List of songs recorded by Melanie Martinez

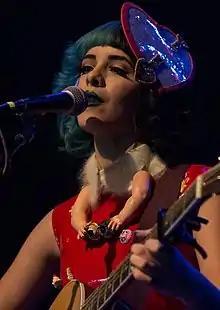
Martinez performing at Gramercy Theatre in New York City in February 2014

Melanie Martinez is an American singer and songwriter. Martinez auditioned for the American television vocal talent show "The Voice" and became a member of Team Adam. Within the fifth week, she was eliminated which subsequently led to her beginning independent work on original material. In 2014, she released "Dollhouse", her debut EP featuring the singles "Dollhouse" and "Carousel", which appeared on the trailer for the television series "". In 2015, Martinez released her conceptual debut album titled "Cry Baby", featuring the critically acclaimed lead single "Pity Party", along with other singles "Soap" and "Sippy Cup".